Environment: real
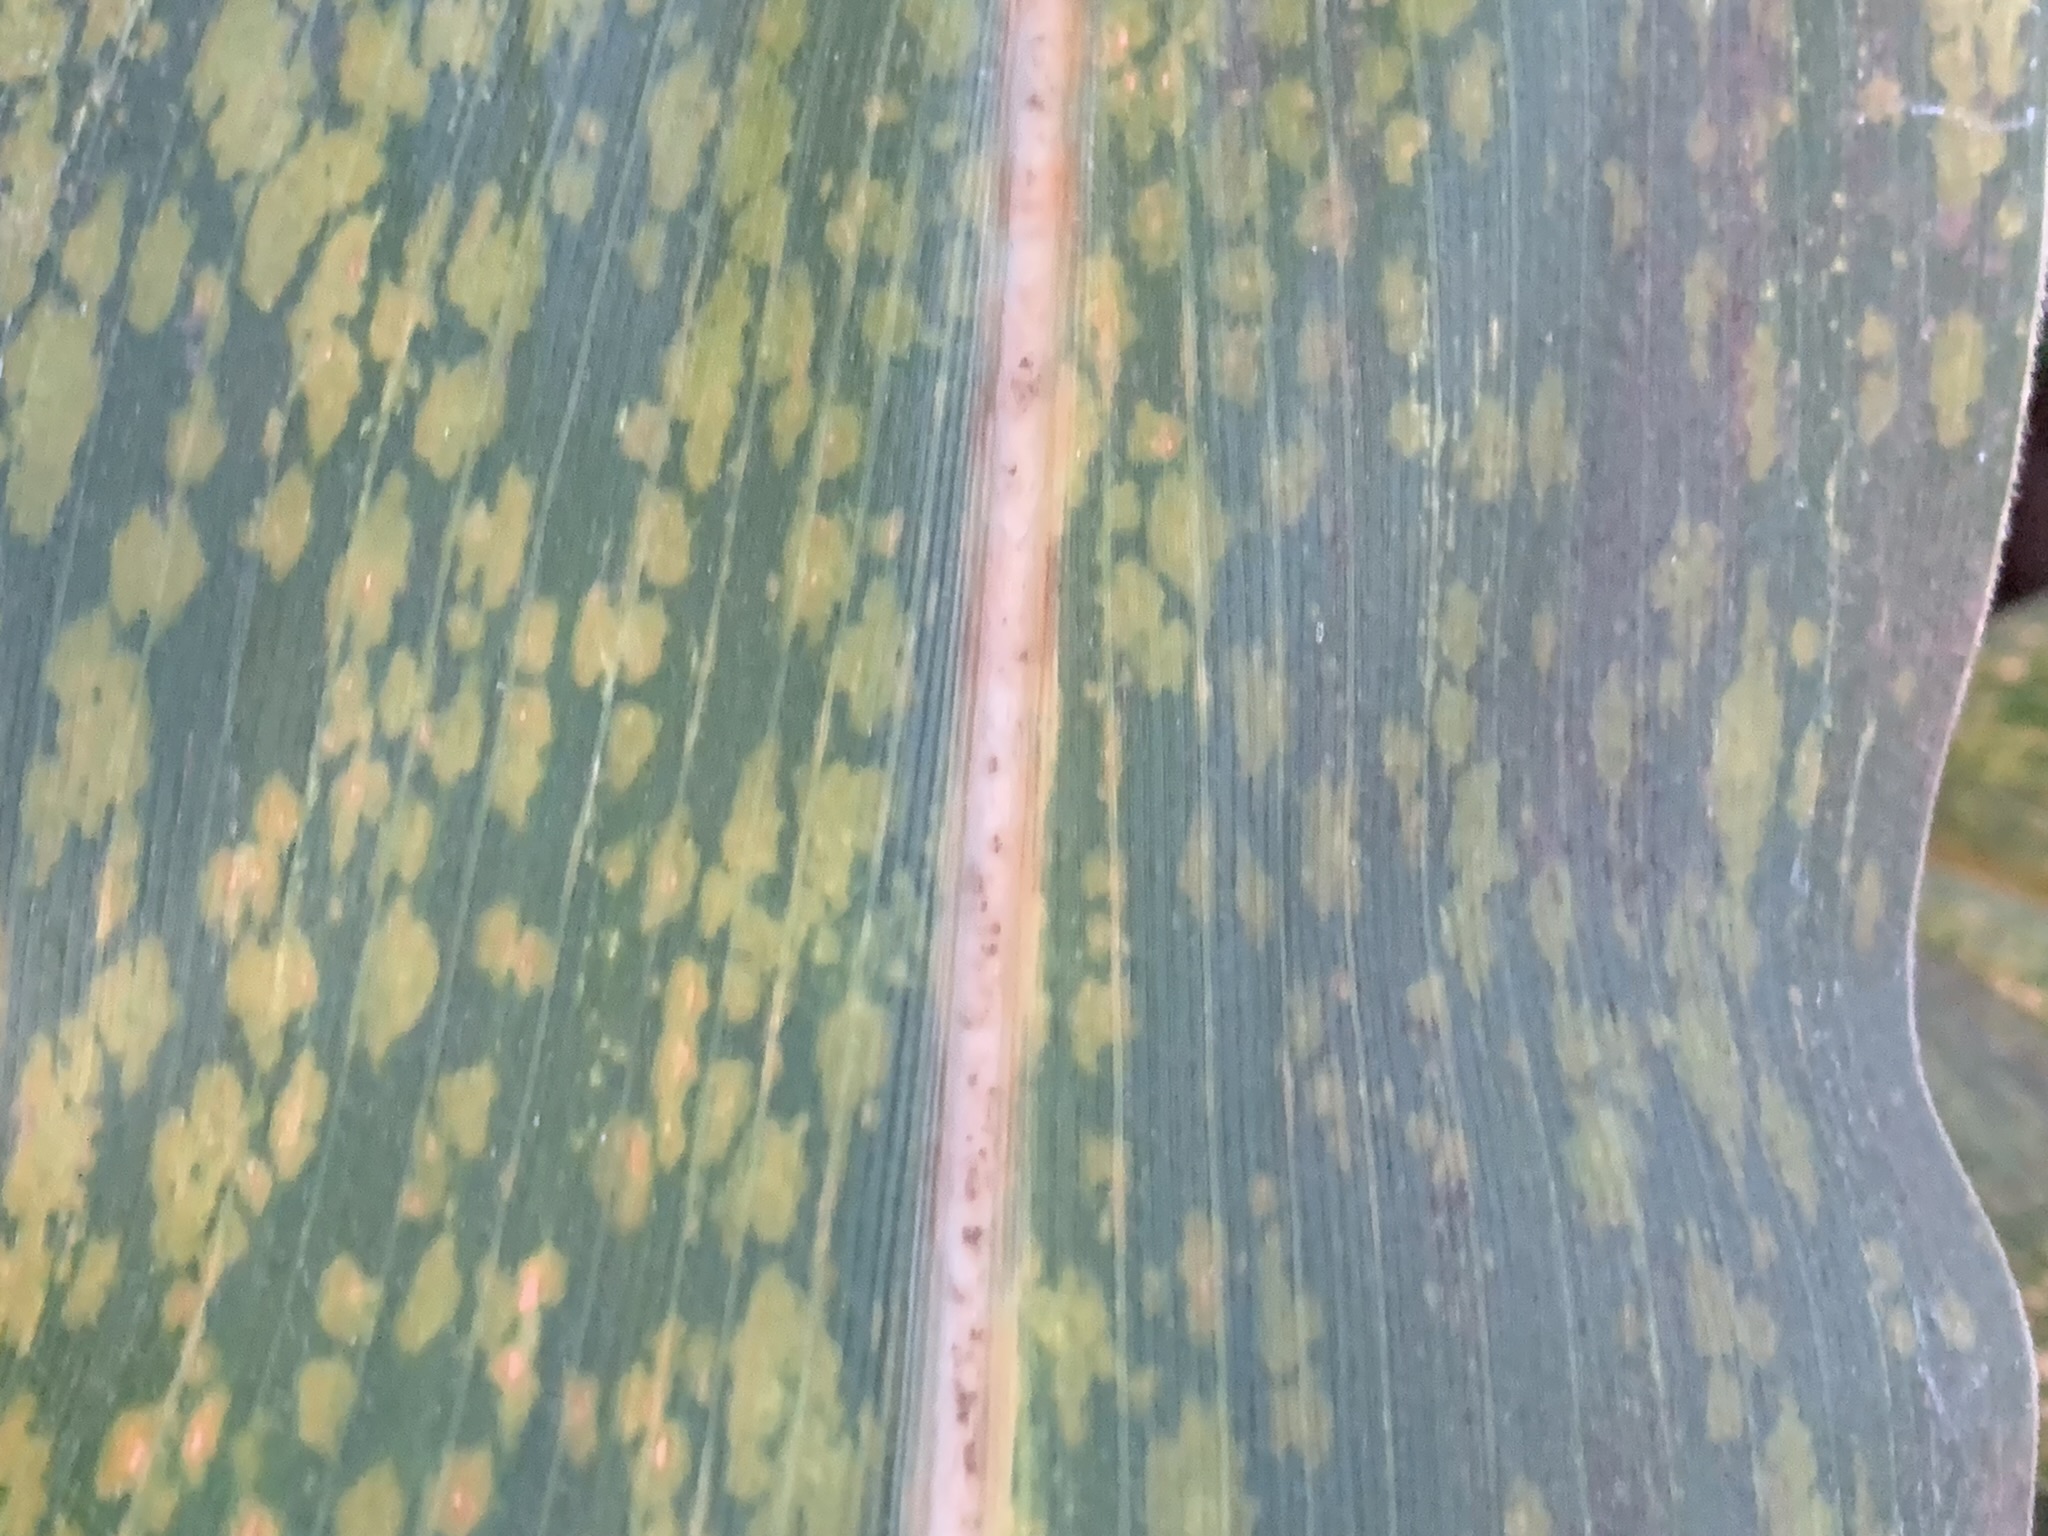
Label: lethal_necrosis